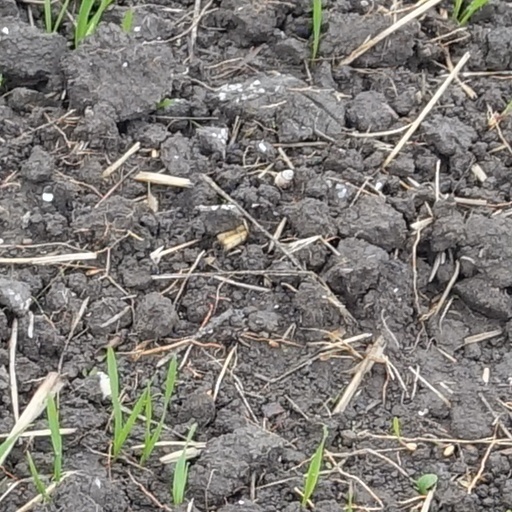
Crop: wheat